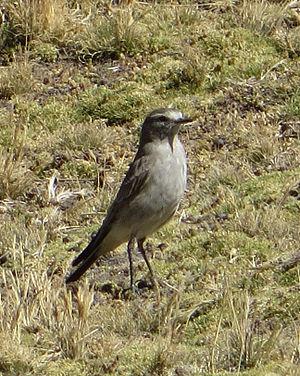
Le Dormilon gris est une espèce de passereau placée dans la famille des Tyrannidae.